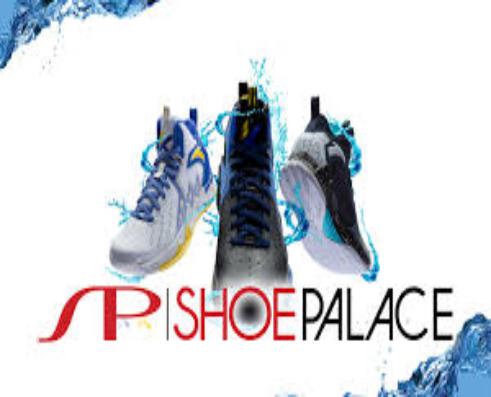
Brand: ANTA
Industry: Clothes